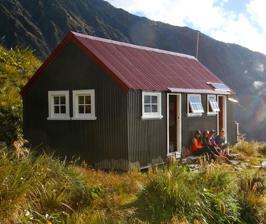
Building: Chancellor Hut
Country: New Zealand
Year built: 1931
Alpine hut in the Southern Alps Chancellor Hut General information Location Fox Glacier / Te Moeka o Tuawe , West Coast Region, New Zealand Coordinates 43°30′37″S 170°06′31″E / 43.51028°S 170.10861°E / -43.51028; 170.10861 Completed January 1931 Heritage New Zealand – Category 2 Designated 7 July 1993 Reference no. 5479 Aerial view of Chancellor Hut Chancellor Hut is an alpine hut in the Southern Alps of New Zealand. It is located on the Chancellor Ridge near the edge of a cliff, 200 metres (660 ft) above the Fox Glacier , at an altitude of 1,260 metres (4,130 ft) above sea level in the Westland Tai Poutini National Park . The hut was built between 1930 and 1931, and is listed by Heritage New Zealand as a Category 2 historic place. It is the oldest hut in the Southern Alps still on its original site. It is rectangular in plan, 7.4 by 3.4 metres (24 by 11 ft), has timber-frame walls clad with corrugated iron and a gabled corrugated iron roof. Inside, the hut has tongue and groove timber flooring, with two cooking benches in the main room with a door leading to the bunk room with 12 bunks. Kea and non-native chamois may be seen in the vicinity of the hut. Also visible from the hut are the highest peaks of the Southern Alps. History Mountain guides Alec and Peter Graham lobbied the Ministry of Tourist and Health Resorts regarding the need for the hut, and in the Public Works estimates tabled in Parliament in October 1929, £400 was allocated to the project. Plans were drawn up and tenders for the supply of materials to build the hut were called for the following month. In the Public Works estimates presented to Parliament in October 1930, £350 was voted to the construction of Chancellor Hut, with only £170 having been spent in the previous year. The hut was built between 1930 and 1931 by the Graham brothers, with assistance from other mountaineers who took building materials up the Fox Glacier piece by piece in late 1930. Construction was completed in January 1931. It was originally painted orange, the windows on the north and south were originally sash, but were later replaced by hopper casements. It originally had separate rooms for men and women, but these were combined after social attitudes of mixing genders shifted. The hut originally had a fireplace and chimney on the eastern wall, but these were removed in 1972. That same year, the front of the hut was repiled, exterior doors and windows were replaced, along with some of the timber. In 1976, a new window was added to the eastern wall, the former location of the fireplace. In 2000, drains were installed, some structural timber elements replaced and extra structural bracing added. See also Hiking in New Zealand Wilderness hut References